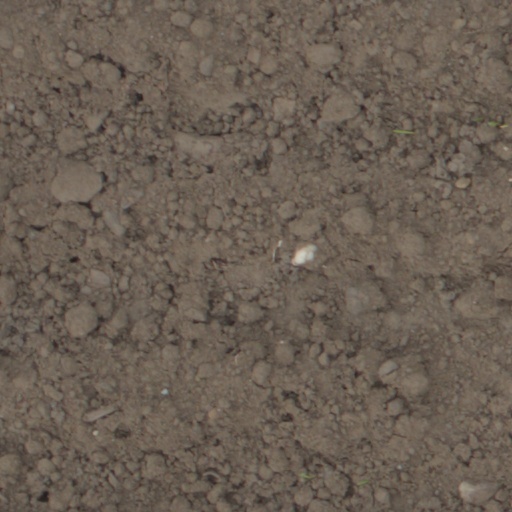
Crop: wheat